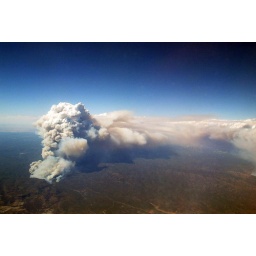
Shot thru the plane window just after takoff from Phoenix, Arizona in 2002.